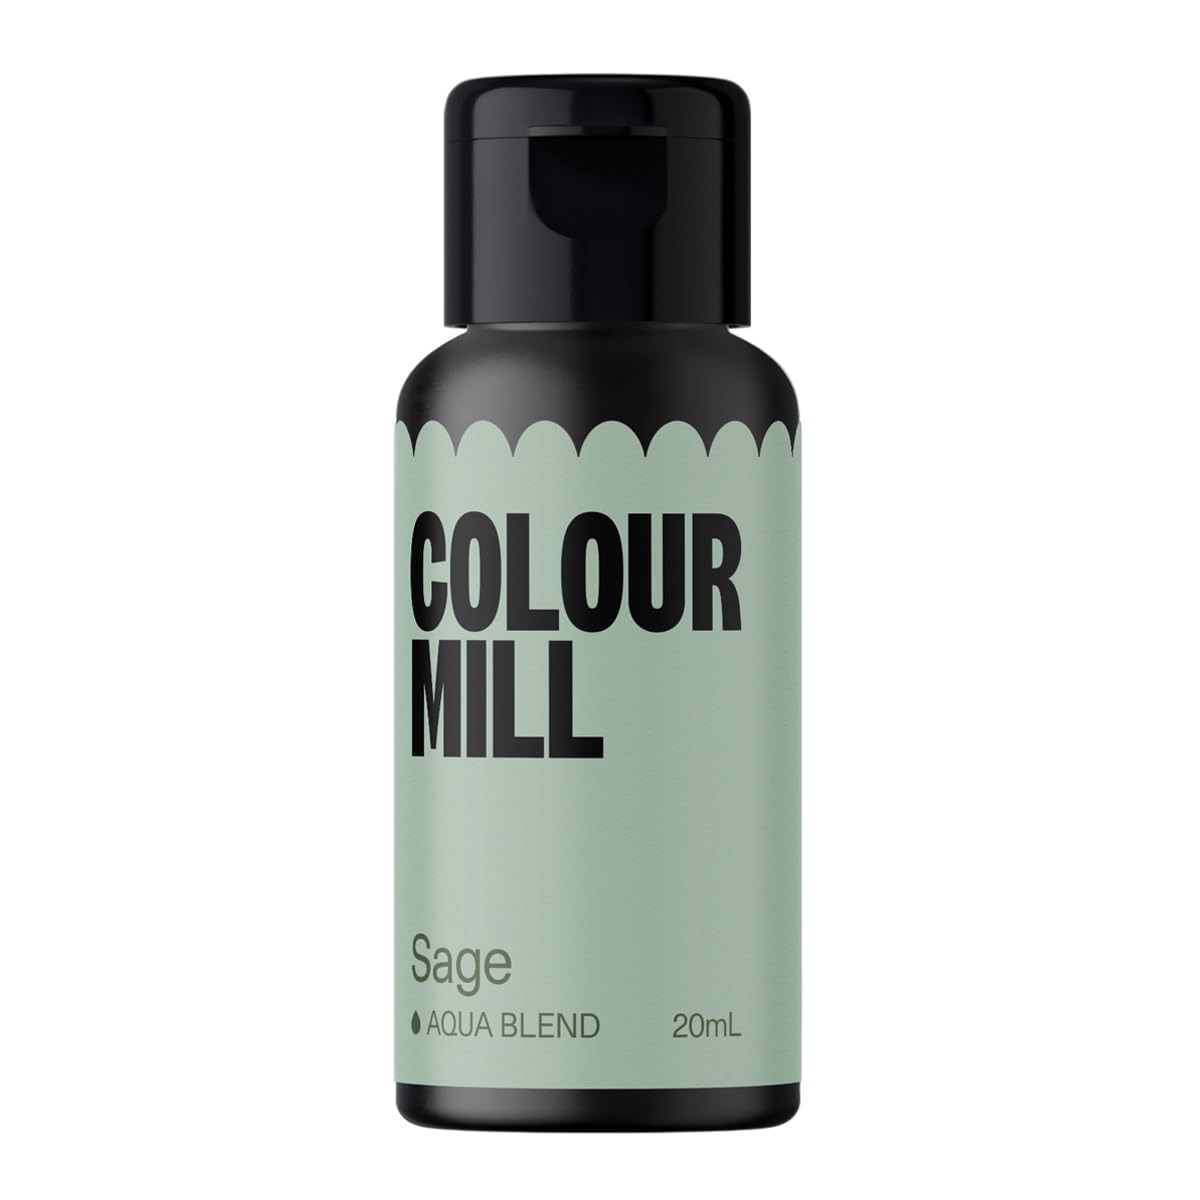
Item Name: Colour Mill Aqua Blend Water-Based Food Coloring, 20 Milliliters Sage
Bullet Point 1: For food products incompatible with oil and fat
Bullet Point 2: Works with royal icing, macarons, jellies, fondant, meringue and beverages
Bullet Point 3: No added sugar
Bullet Point 4: Free of common allergens
Bullet Point 5: Vegan
Bullet Point 6: Kosher
Bullet Point 7: Halal
Product Description: Can we give you some Sage advice? With its subtle blue undertones, it's a must-have dusty green for on-trend bakes. Shop it in the Botanical Pack and never look back.<br><br>With oil, royal icing can spoil and macaroons can crack, so Colour Mill’s unique Aqua Blend pigments are your best friend for turning oil-and-fat-incompatible products into bold and brilliant bakes.<br><br>Using more drops will increase the intensity of color. Using less will create softer hues. Build the color slowly as you mix your batter to achieve your desired hue.<br><br>Before getting started, use the bottle lid to pop a hole in the seal and give the bottle a good shake. Colour Mill’s pigments pack a punch so take it slow when coloring, starting with just a few drops and mixing as you go. Tip: If you have time and for the best results, let your mixture sit overnight.<li>Vegan friendly<li>Halal suitable<li>Certified kosher by Australia Kosher (symbol on bottle label)<li>Products, facility & packing lines all free of the 14 common allergens celery, cereals containing gluten, crustaceans, eggs, fish, lupin, milk, mollusks, mustard, nuts, peanuts, sesame seeds, sulphur dioxide and soya<br><br>Aqua Blend pigments cannot be used with oil- and fat-dispersible ingredients.<br><br>Store in a cool dry place away from sunlight.
Value: 0.68
Unit: Fl Oz

Price: 9.94